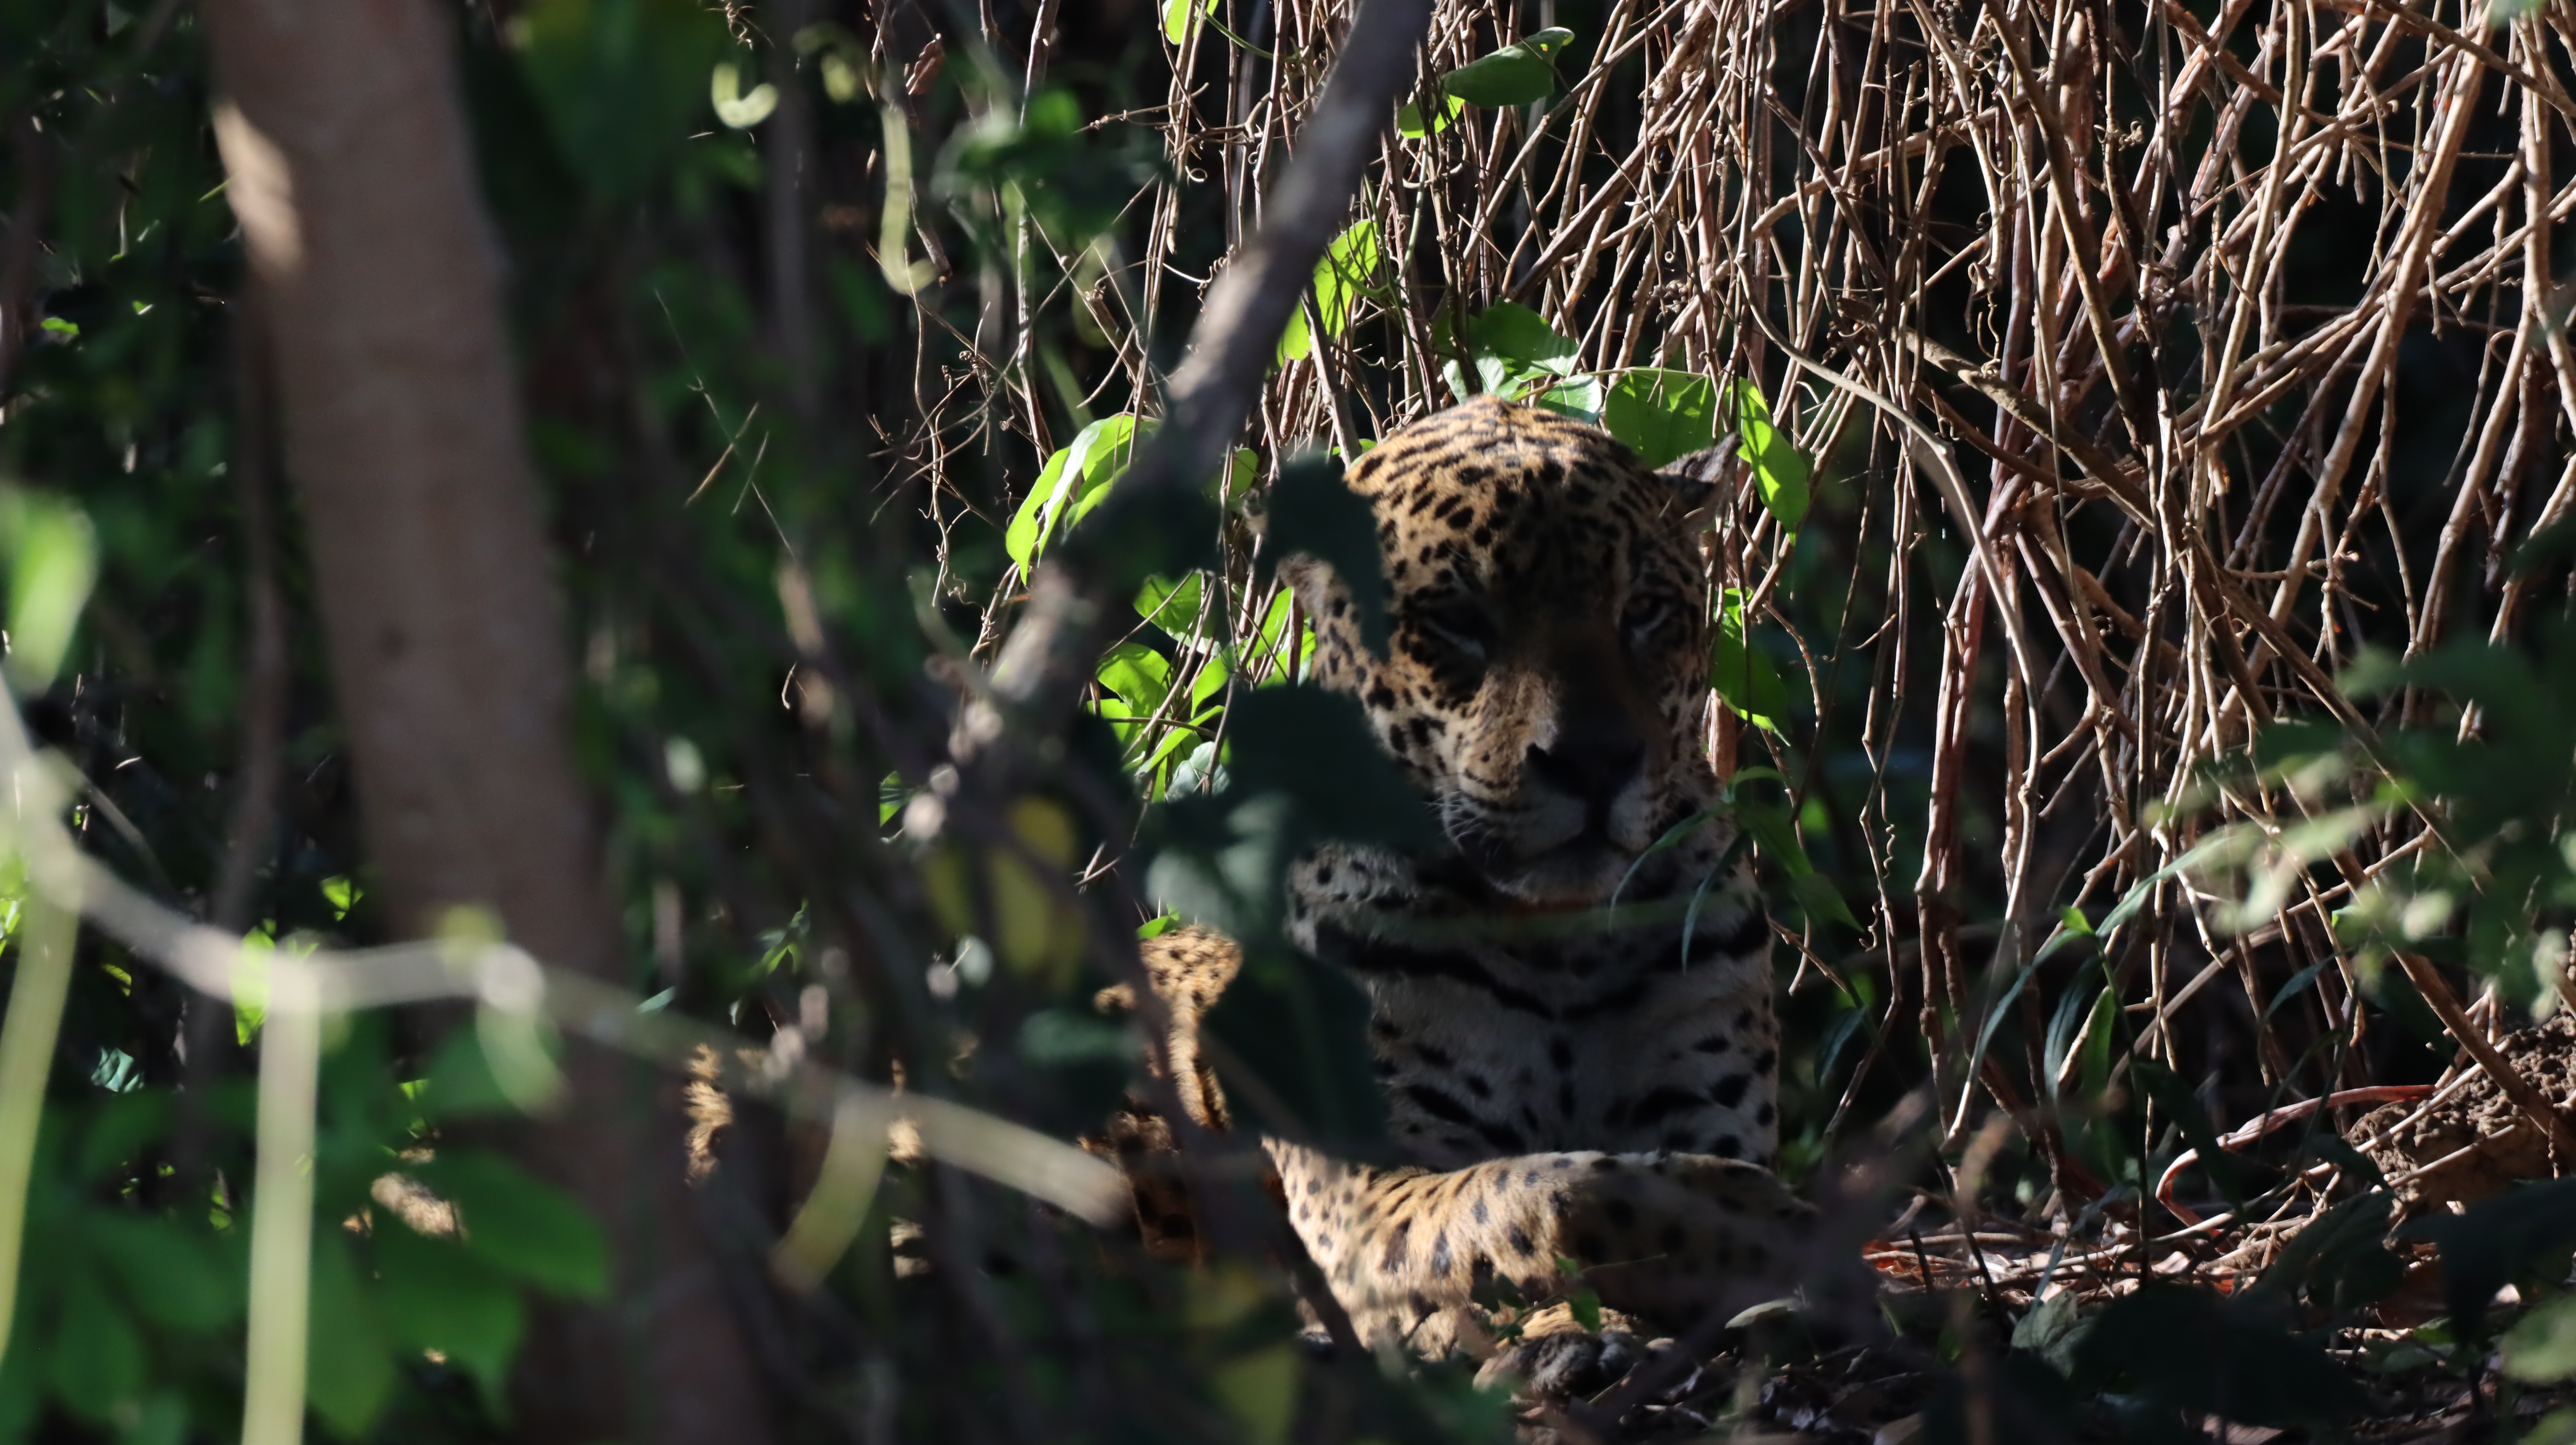
Jaguar: Kwang